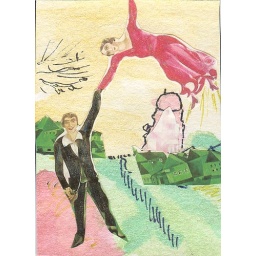
Inspired by Chagall's PromenadePearlescent water color with paper collage and pen drawingAvalable for trade